W. E. Jefferson House

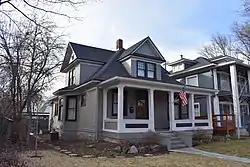
The W.E. Jefferson House in 2019

The W. E. Jefferson House in Boise, Idaho, is a -story Queen Anne, Shingle style cottage designed by Tourtellotte & Co. and constructed in 1907 in Boise's Hyde Park neighborhood. The house features front, right, and left gabled dormers and a cross-facade porch supported by square coffered posts. The house was added to the National Register of Historic Places (NRHP) in 1982.